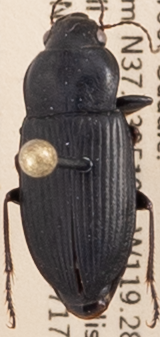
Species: Anisodactylus similis
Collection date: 2019-07-17
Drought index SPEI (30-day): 0.156
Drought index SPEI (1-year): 0.47
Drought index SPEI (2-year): -0.03